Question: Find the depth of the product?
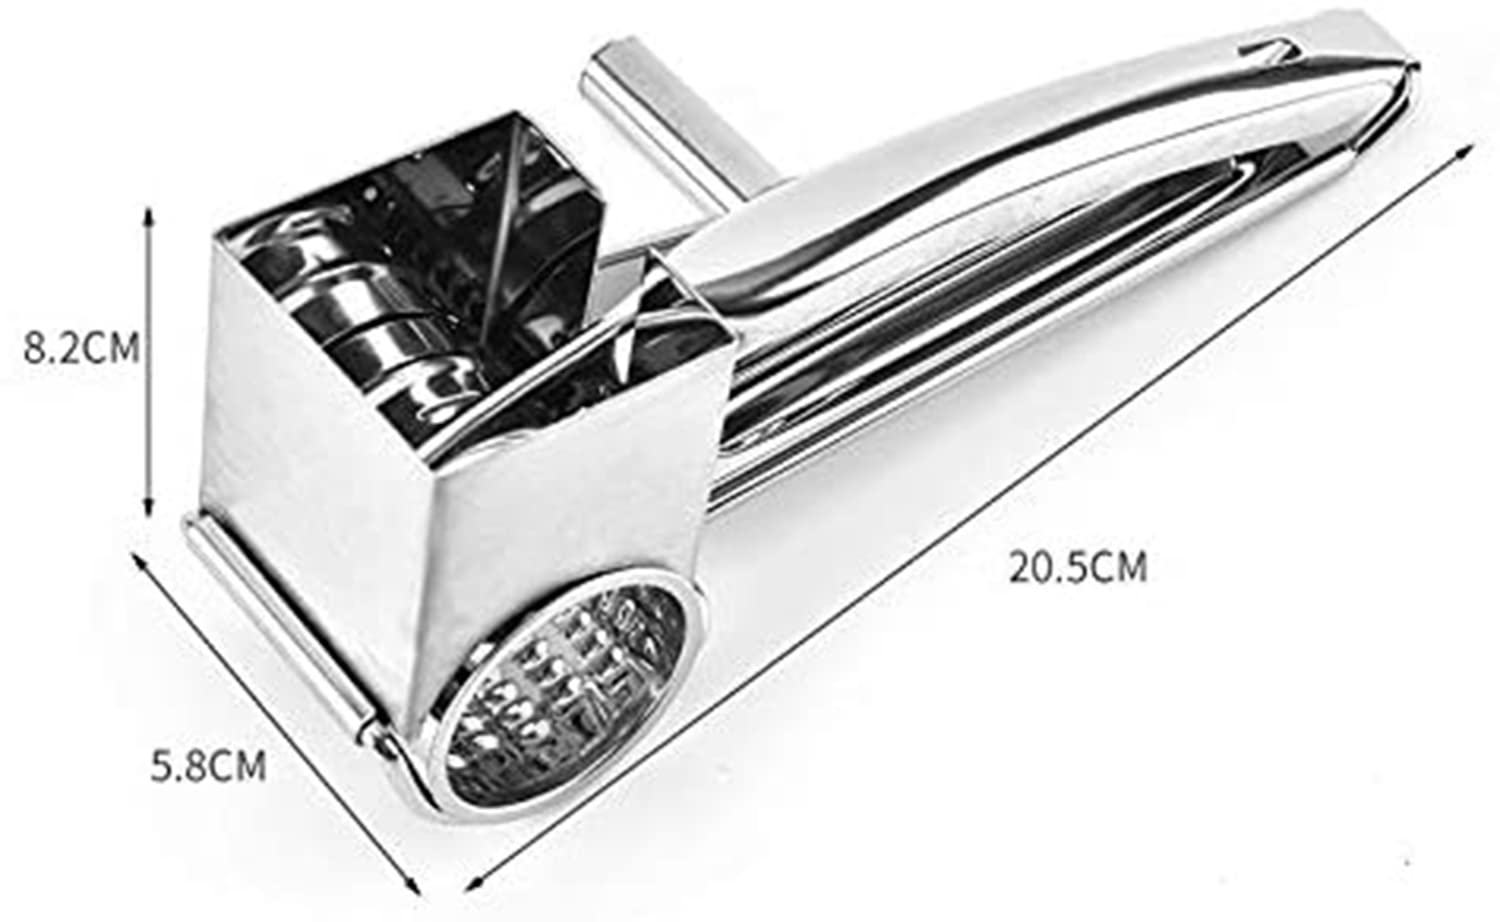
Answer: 8.2 centimetre